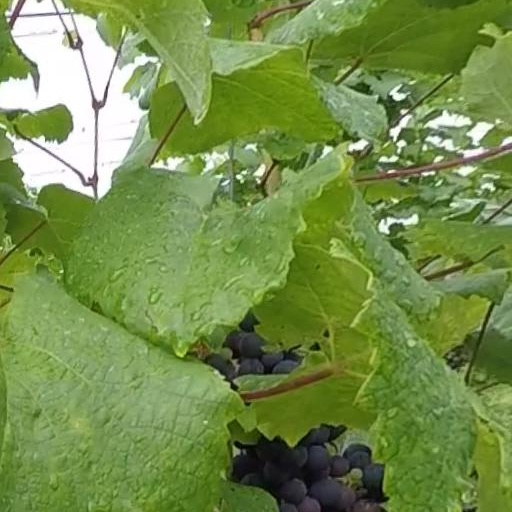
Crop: grape